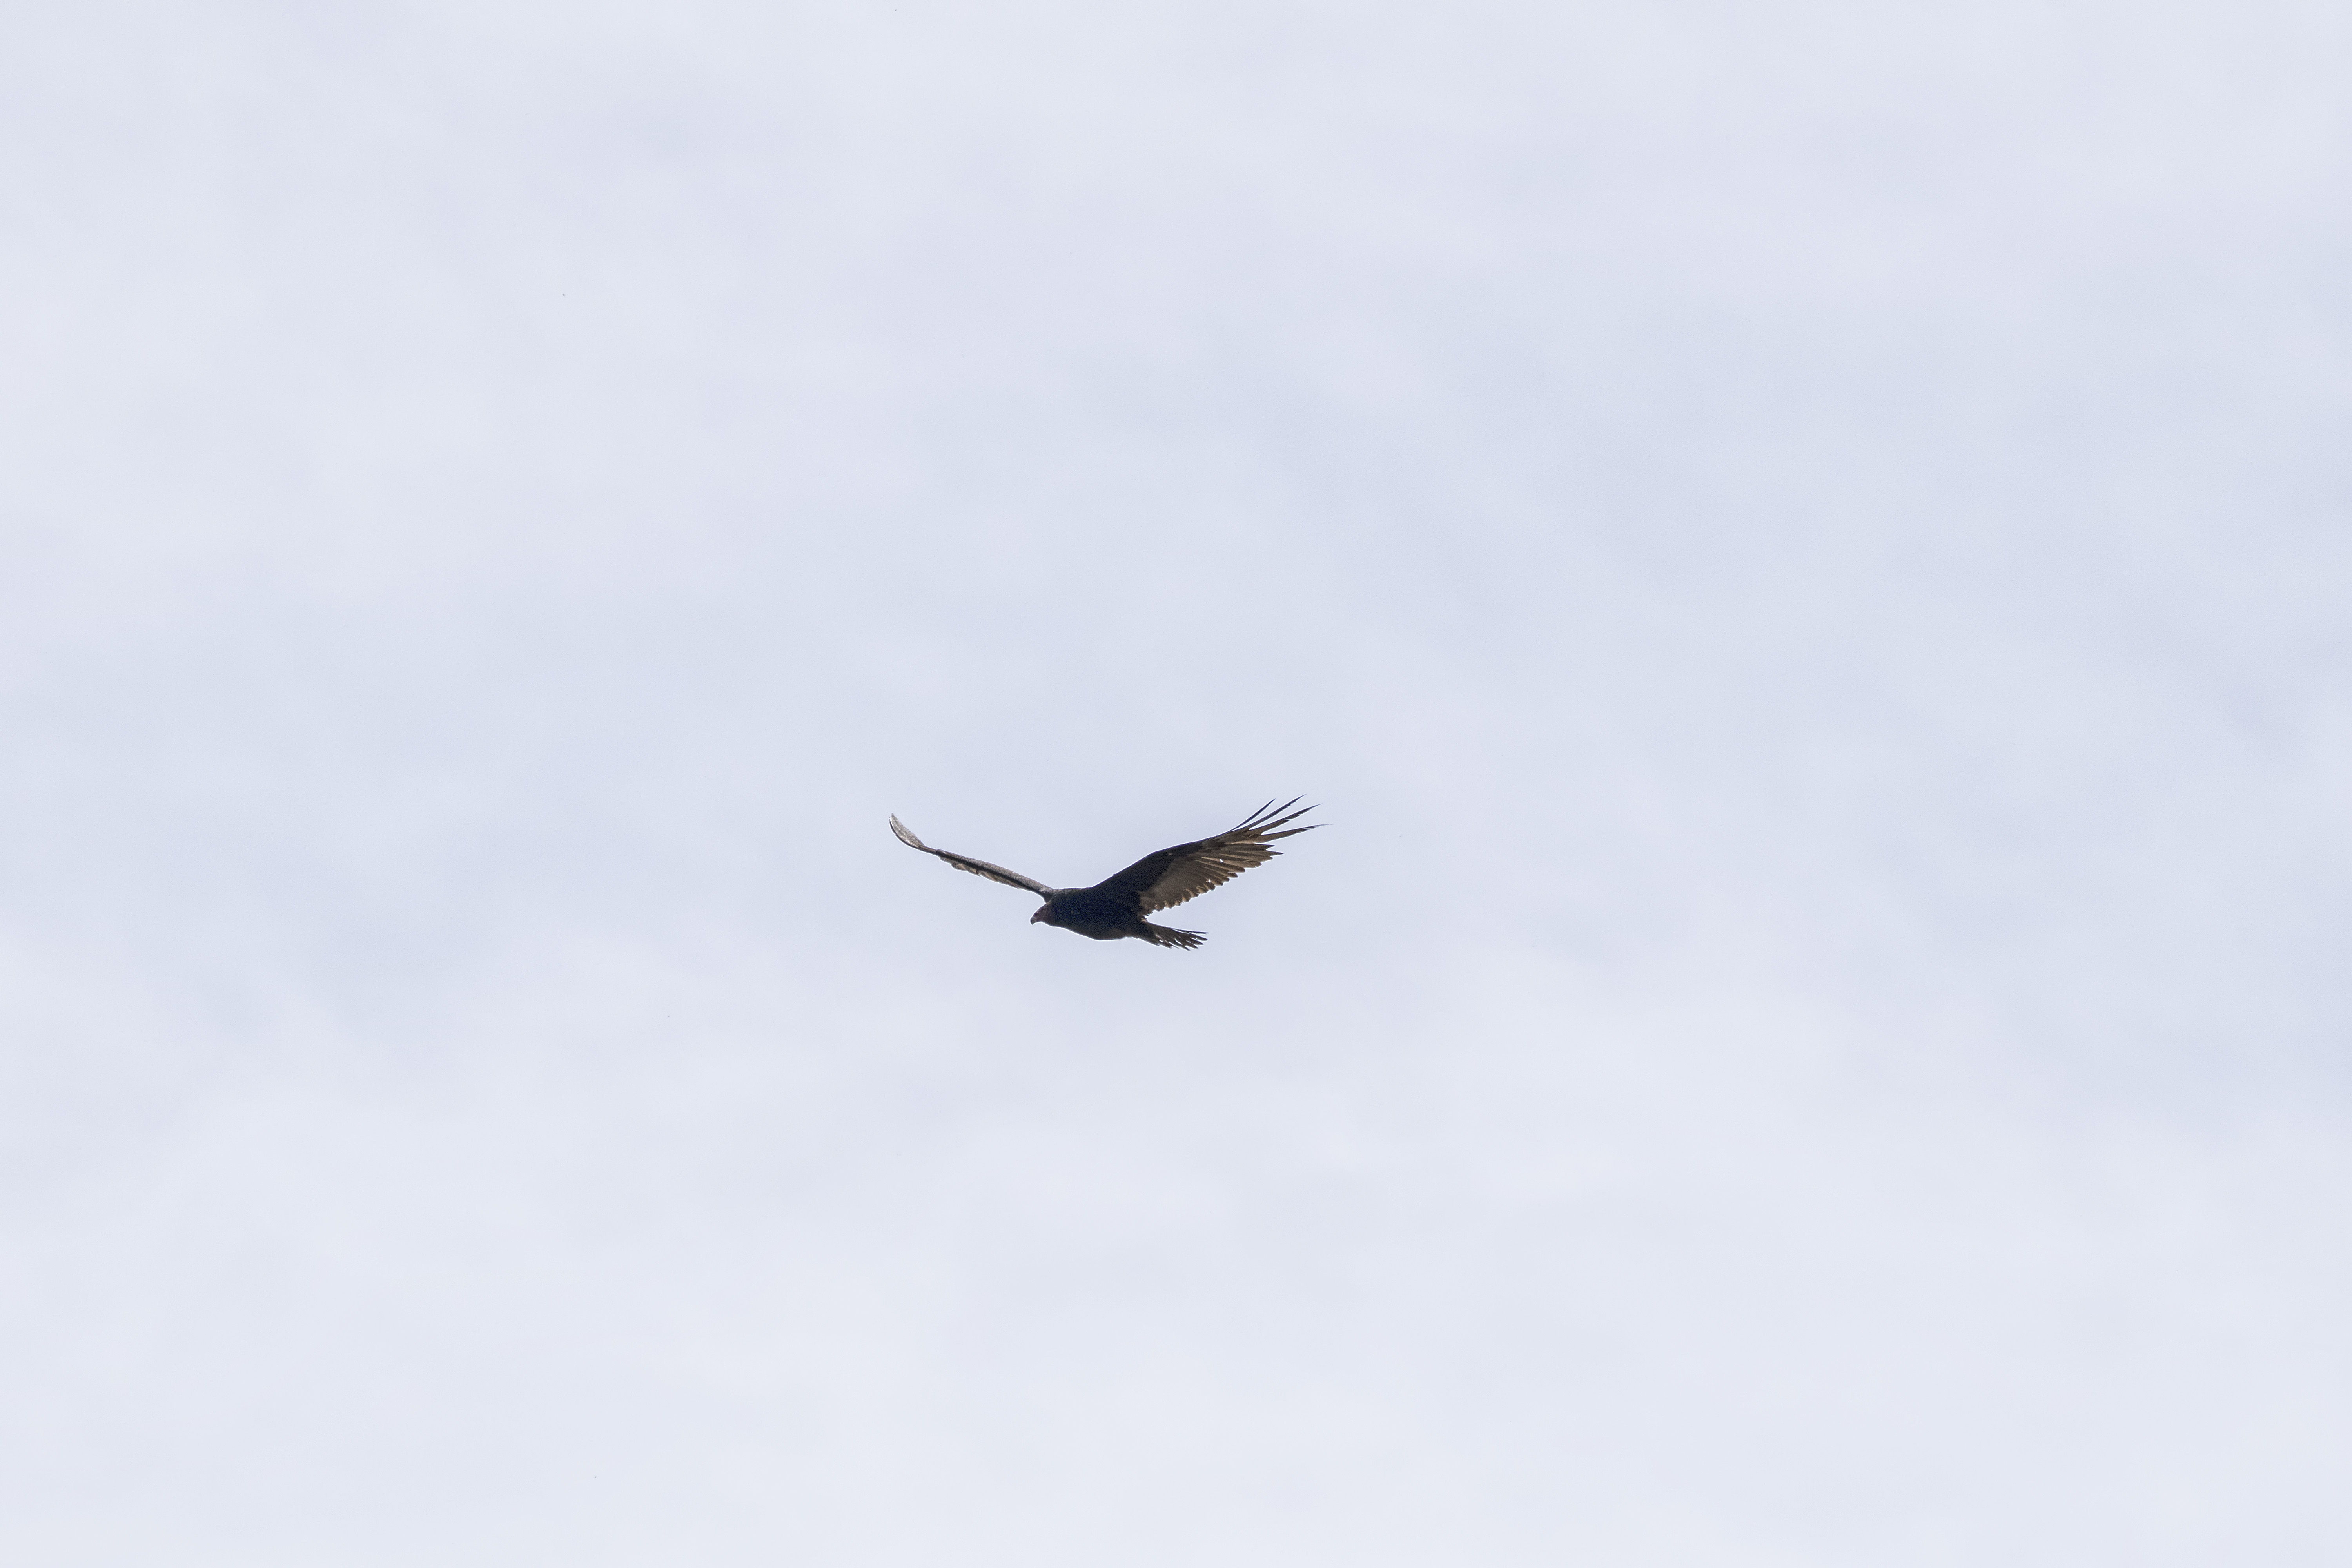
bird, wing, vehicle, flight, bird of prey, canada, turkey, a, rouge, tte, quebec, vulture, sherbrooke, oiseau, urubu, atmosphere of earth